Phi Gamma Delta House

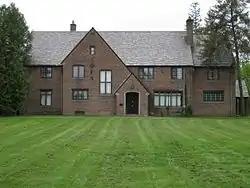

Phi Gamma Delta House is an historic fraternity house at 79 College Avenue, near the campus of the University of Maine in Orono. It is the only Tudor Revival fraternity house on that campus, and was built to provide increased housing to the school's male student population. The architects were Crowell & Lancaster. It was listed on the National Register of Historic Places in 2013.